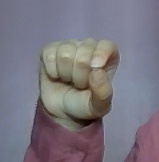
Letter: fa